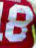
Number: 8